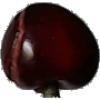
Label: cherry